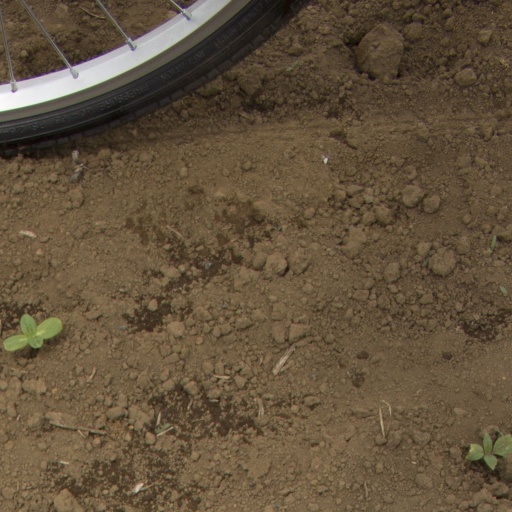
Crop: Jerusalem artichoke